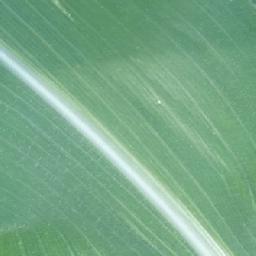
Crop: corn
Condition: (maize)_healthy